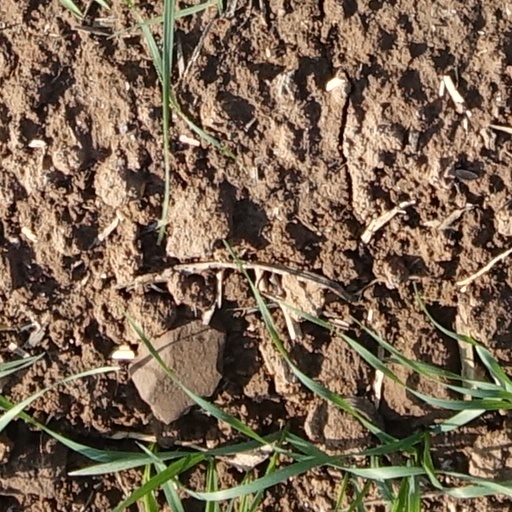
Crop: wheat